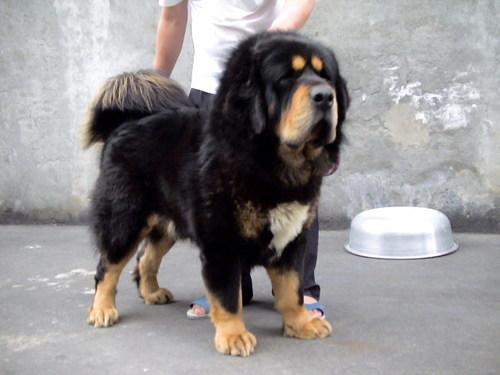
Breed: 205-n000030-Tibetan_mastiff